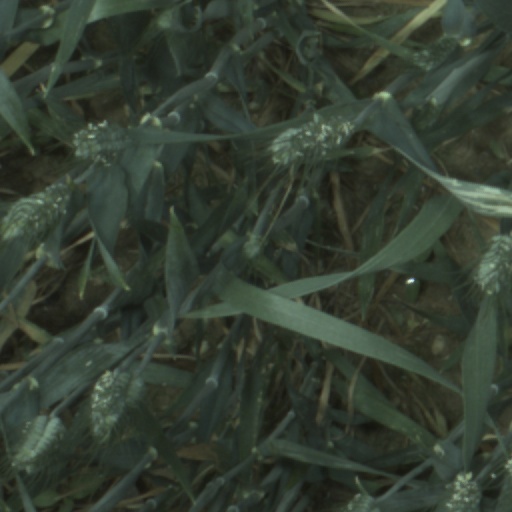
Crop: wheat